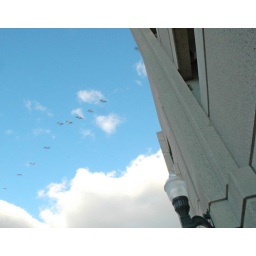
The lines of the building leads your eye to the birds in the sky at the NIU parking garage.